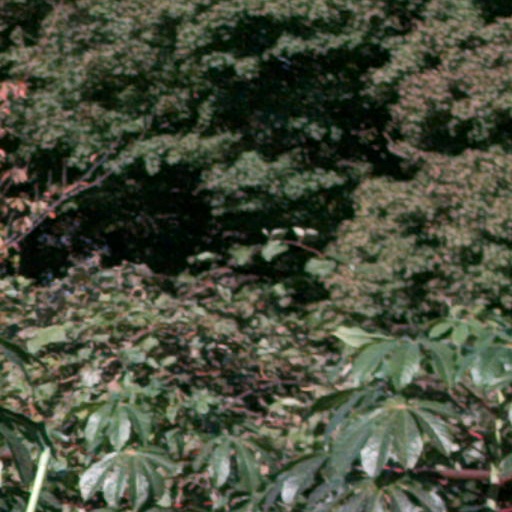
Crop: cassava